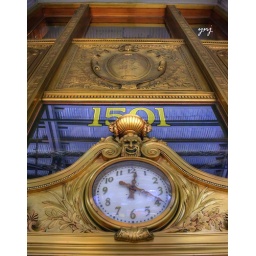
Something nice.. a wall clock on an ancient style building in NY near Times Square.